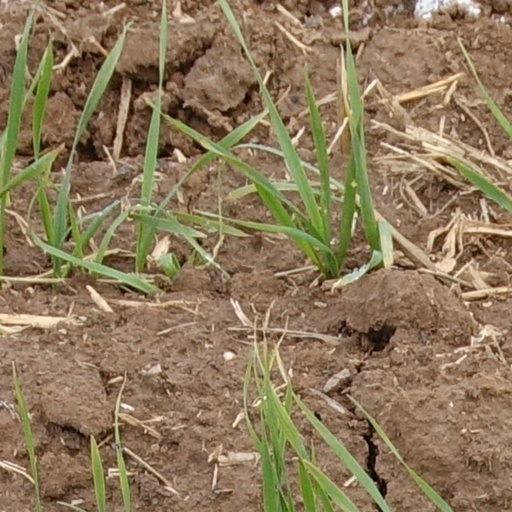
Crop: wheat